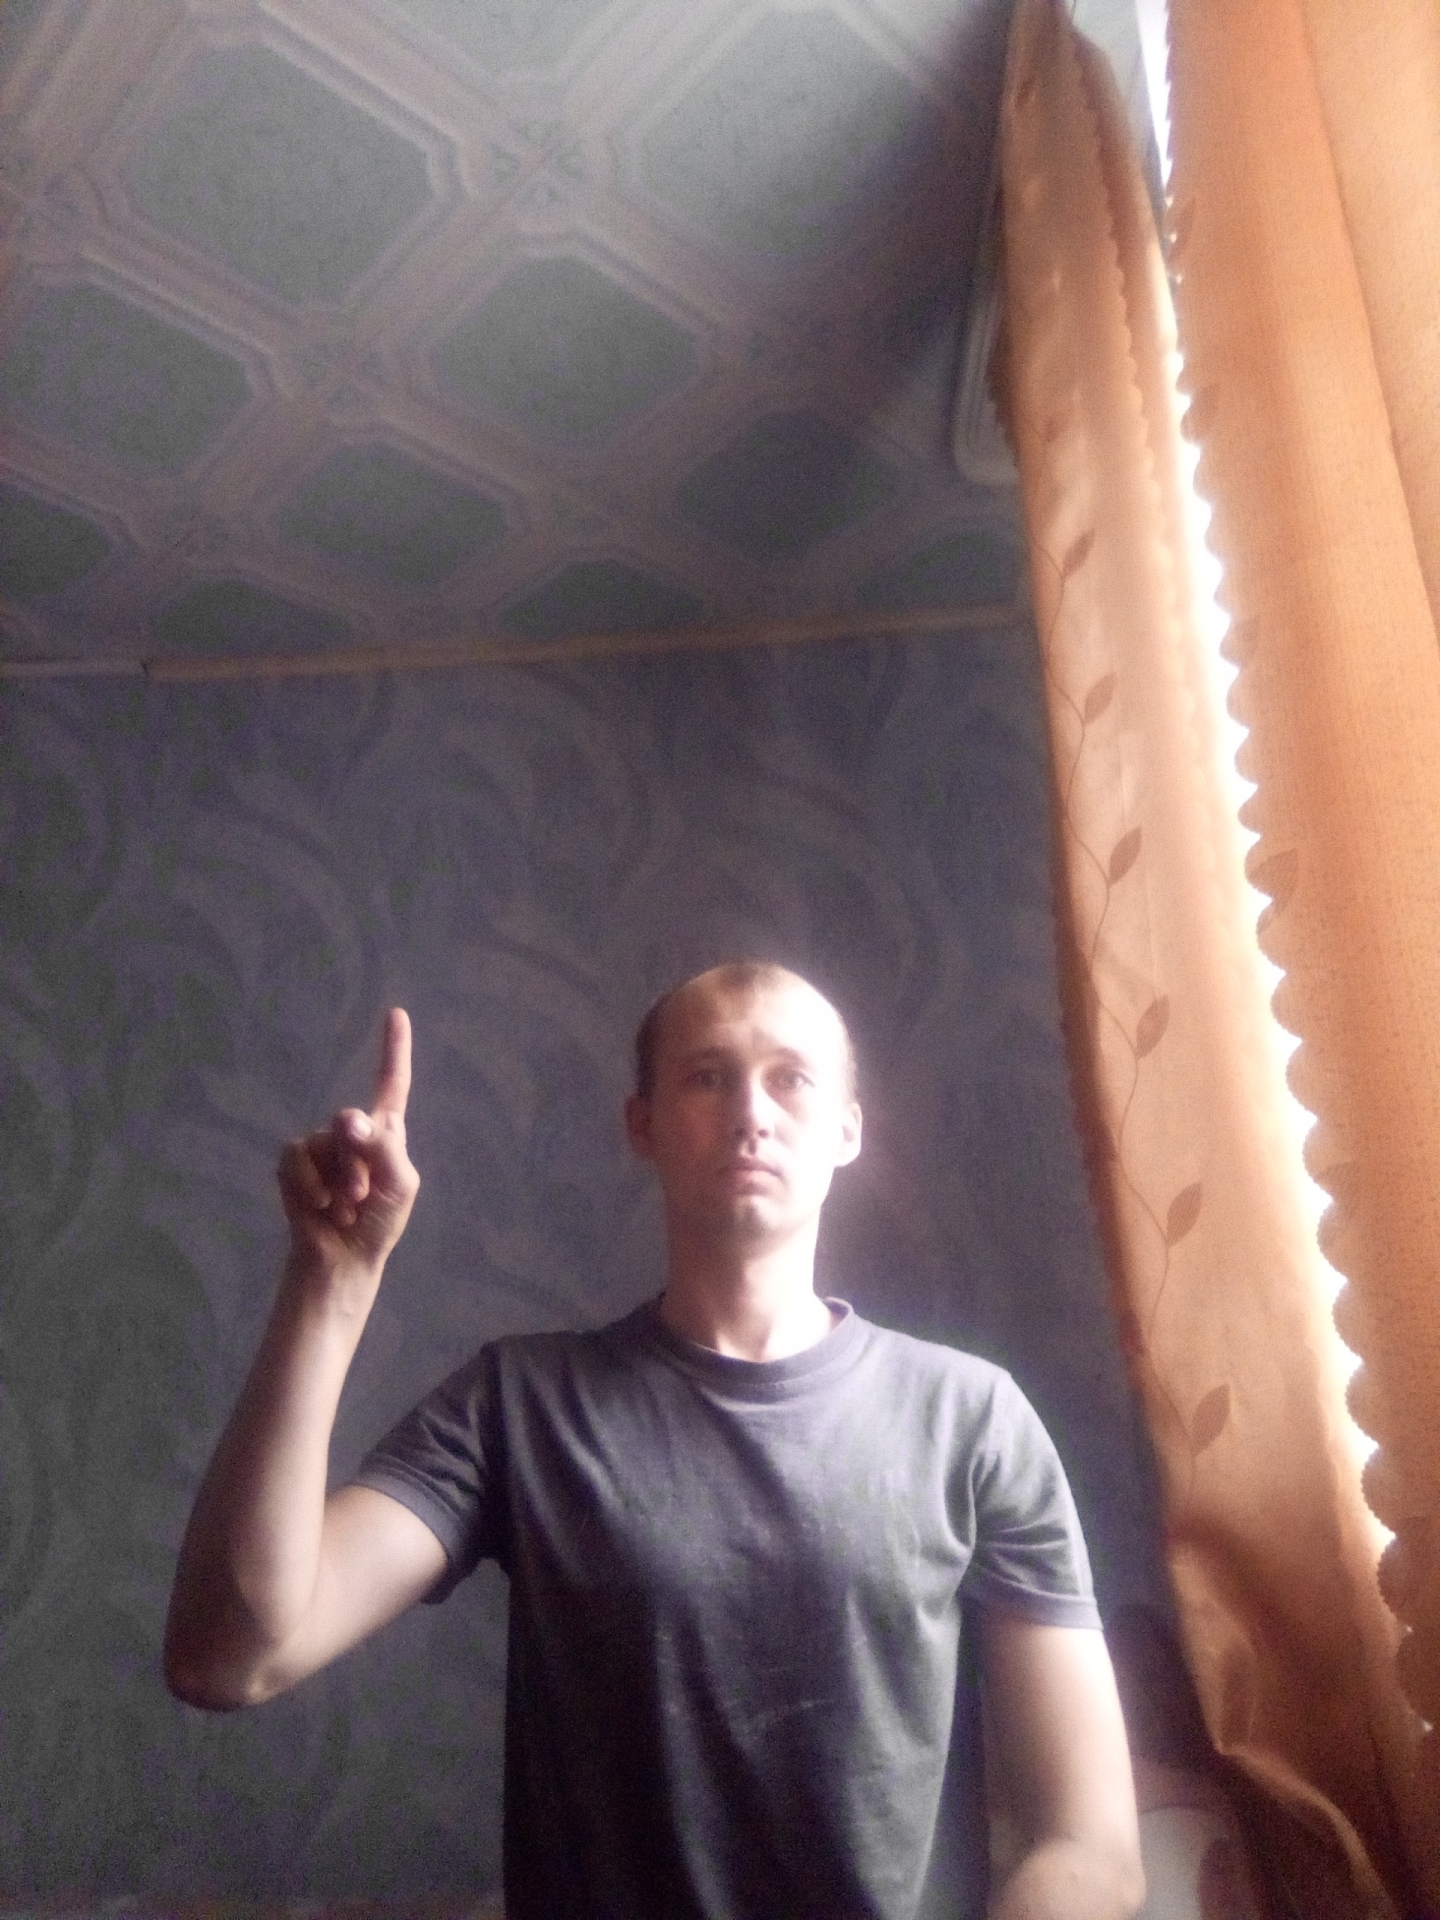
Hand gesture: one